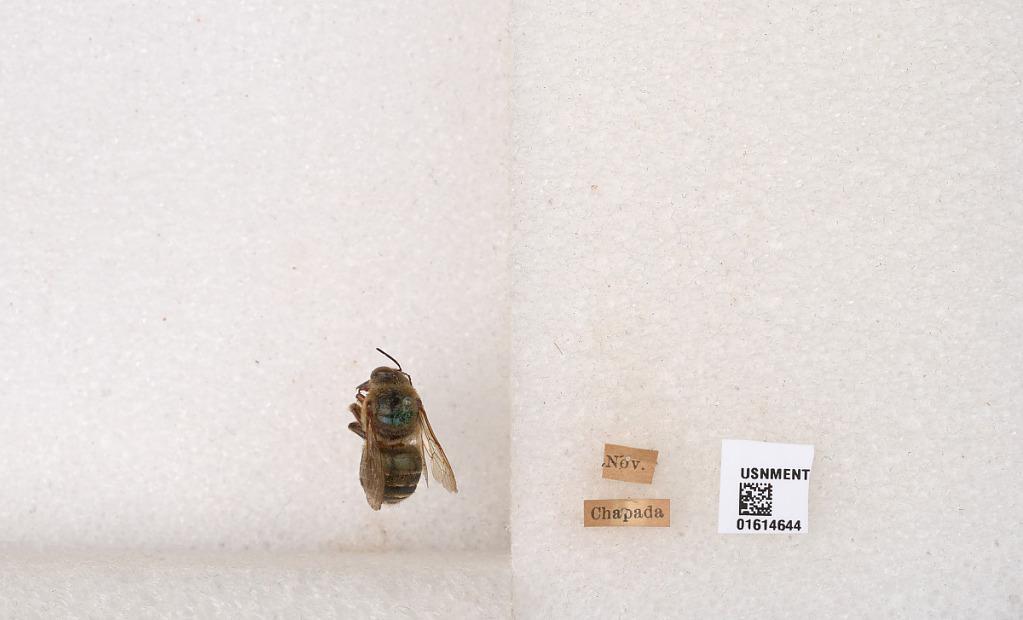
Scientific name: Xylocopa (Schonnherria) viridis Smith
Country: Brazil
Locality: Chapada